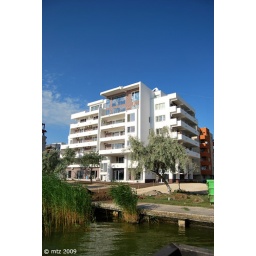
some building near Siutghiol lake - Mamaia - Constanta - Romania